Fukuno Station (Toyama)

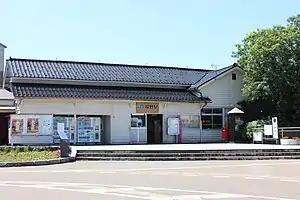
Fukuno Station in June 2020

is a railway station on the Jōhana Line in city of Nanto, Toyama, Japan, operated by West Japan Railway Company (JR West).